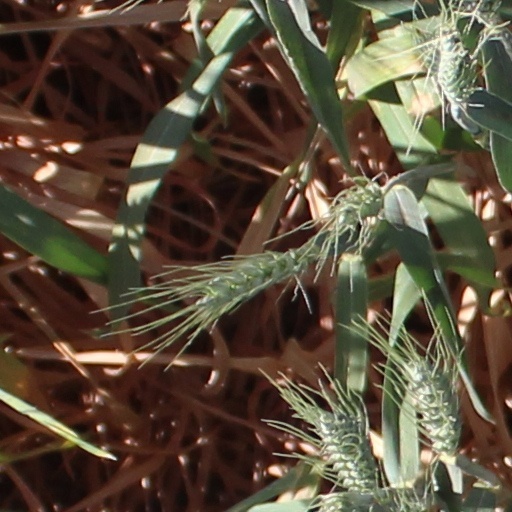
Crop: wheat